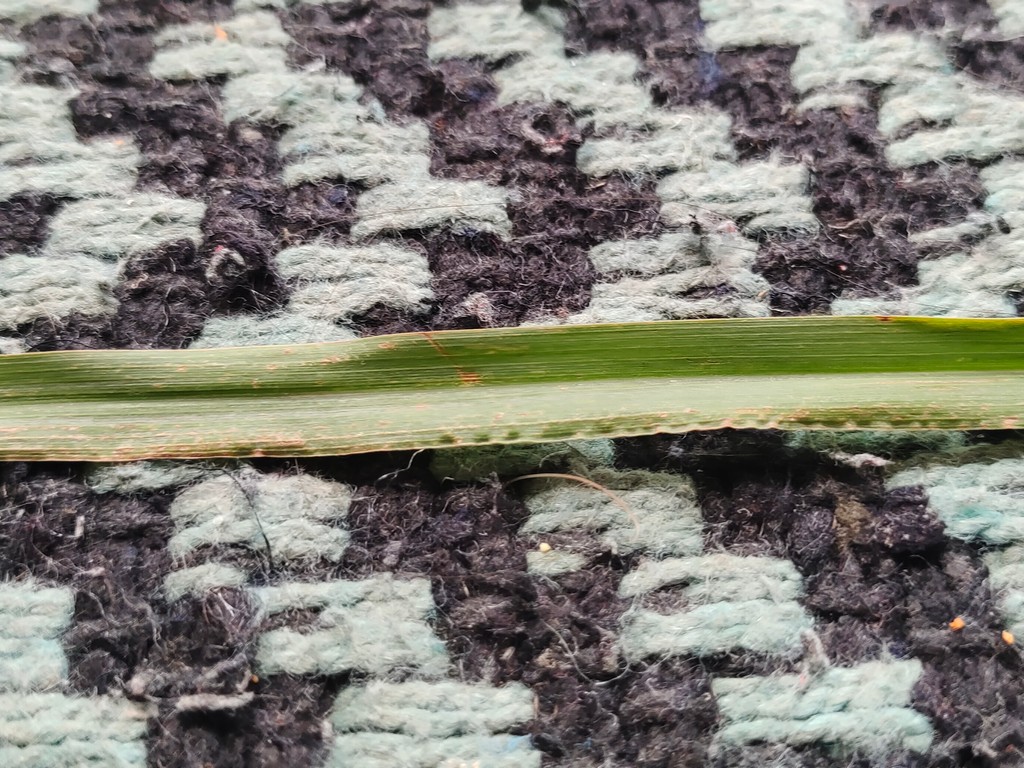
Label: Unhealthy